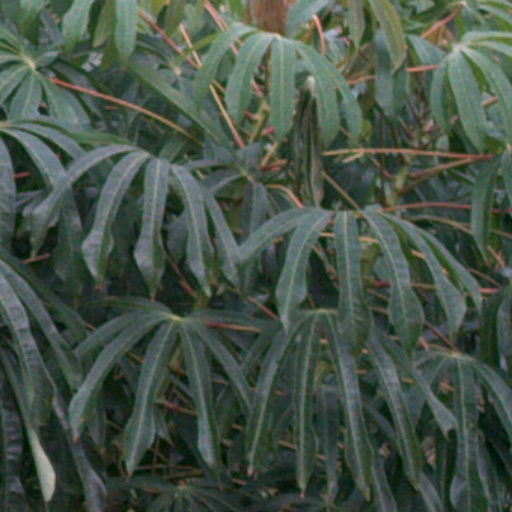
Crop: cassava